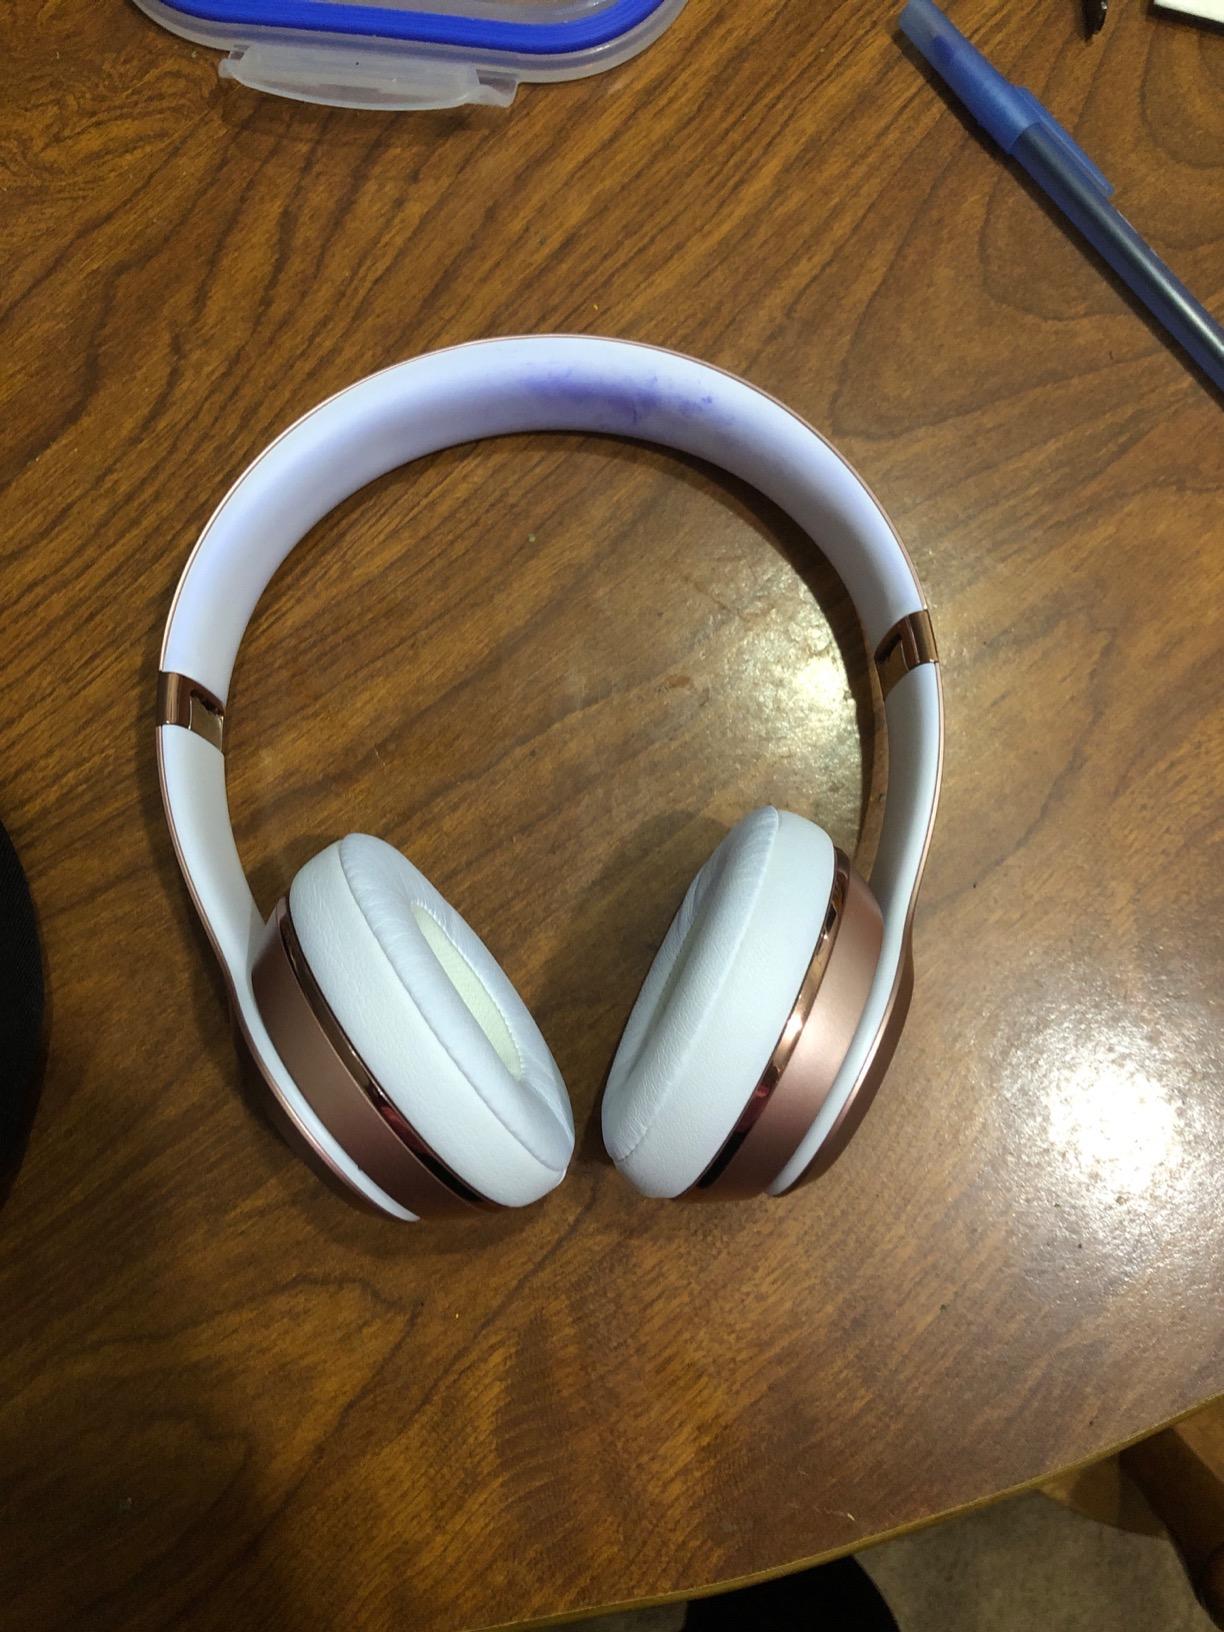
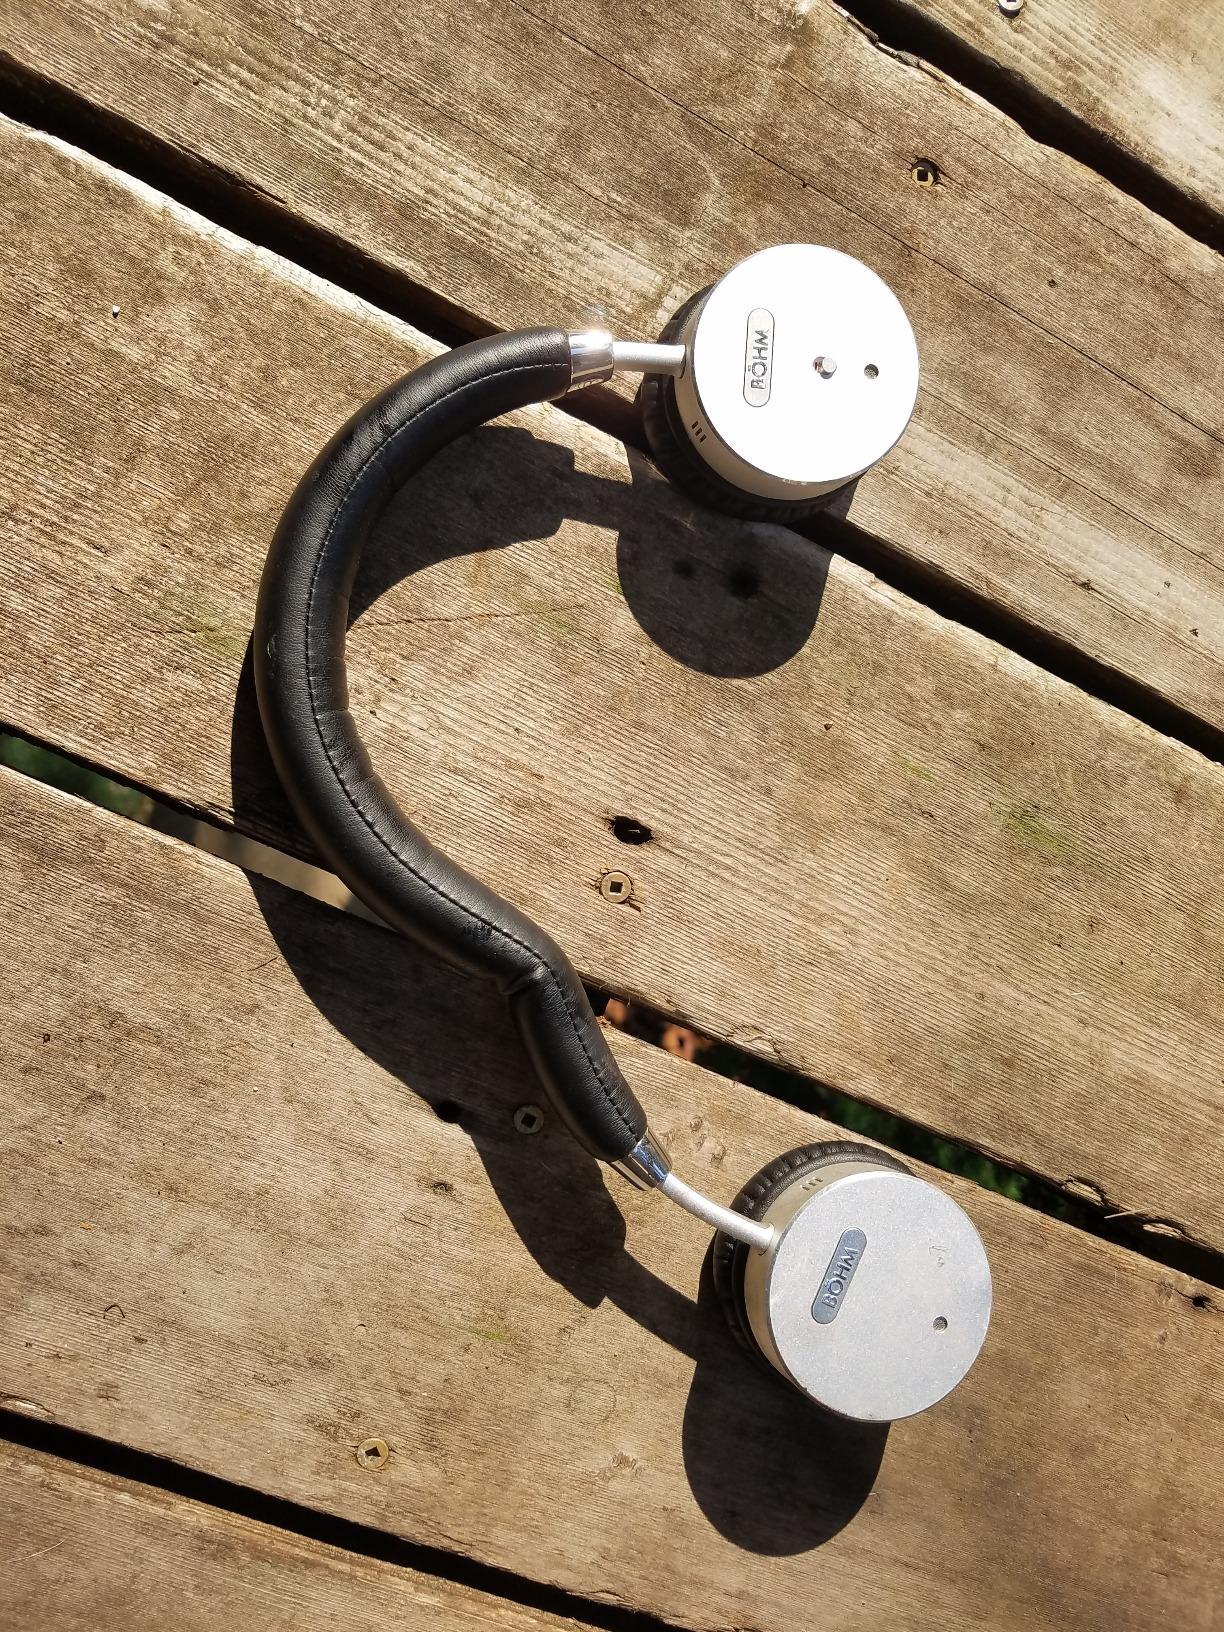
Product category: headphones
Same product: no